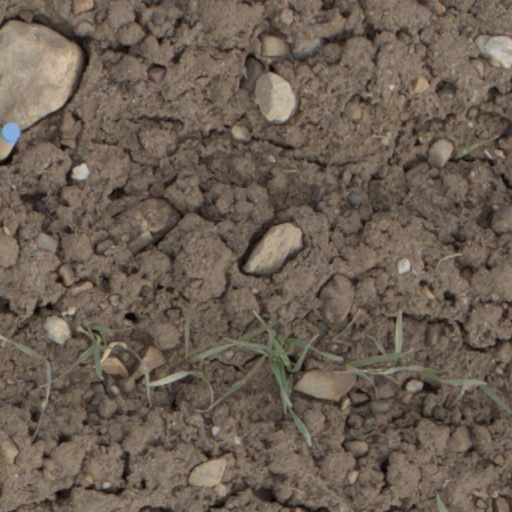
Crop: wheat